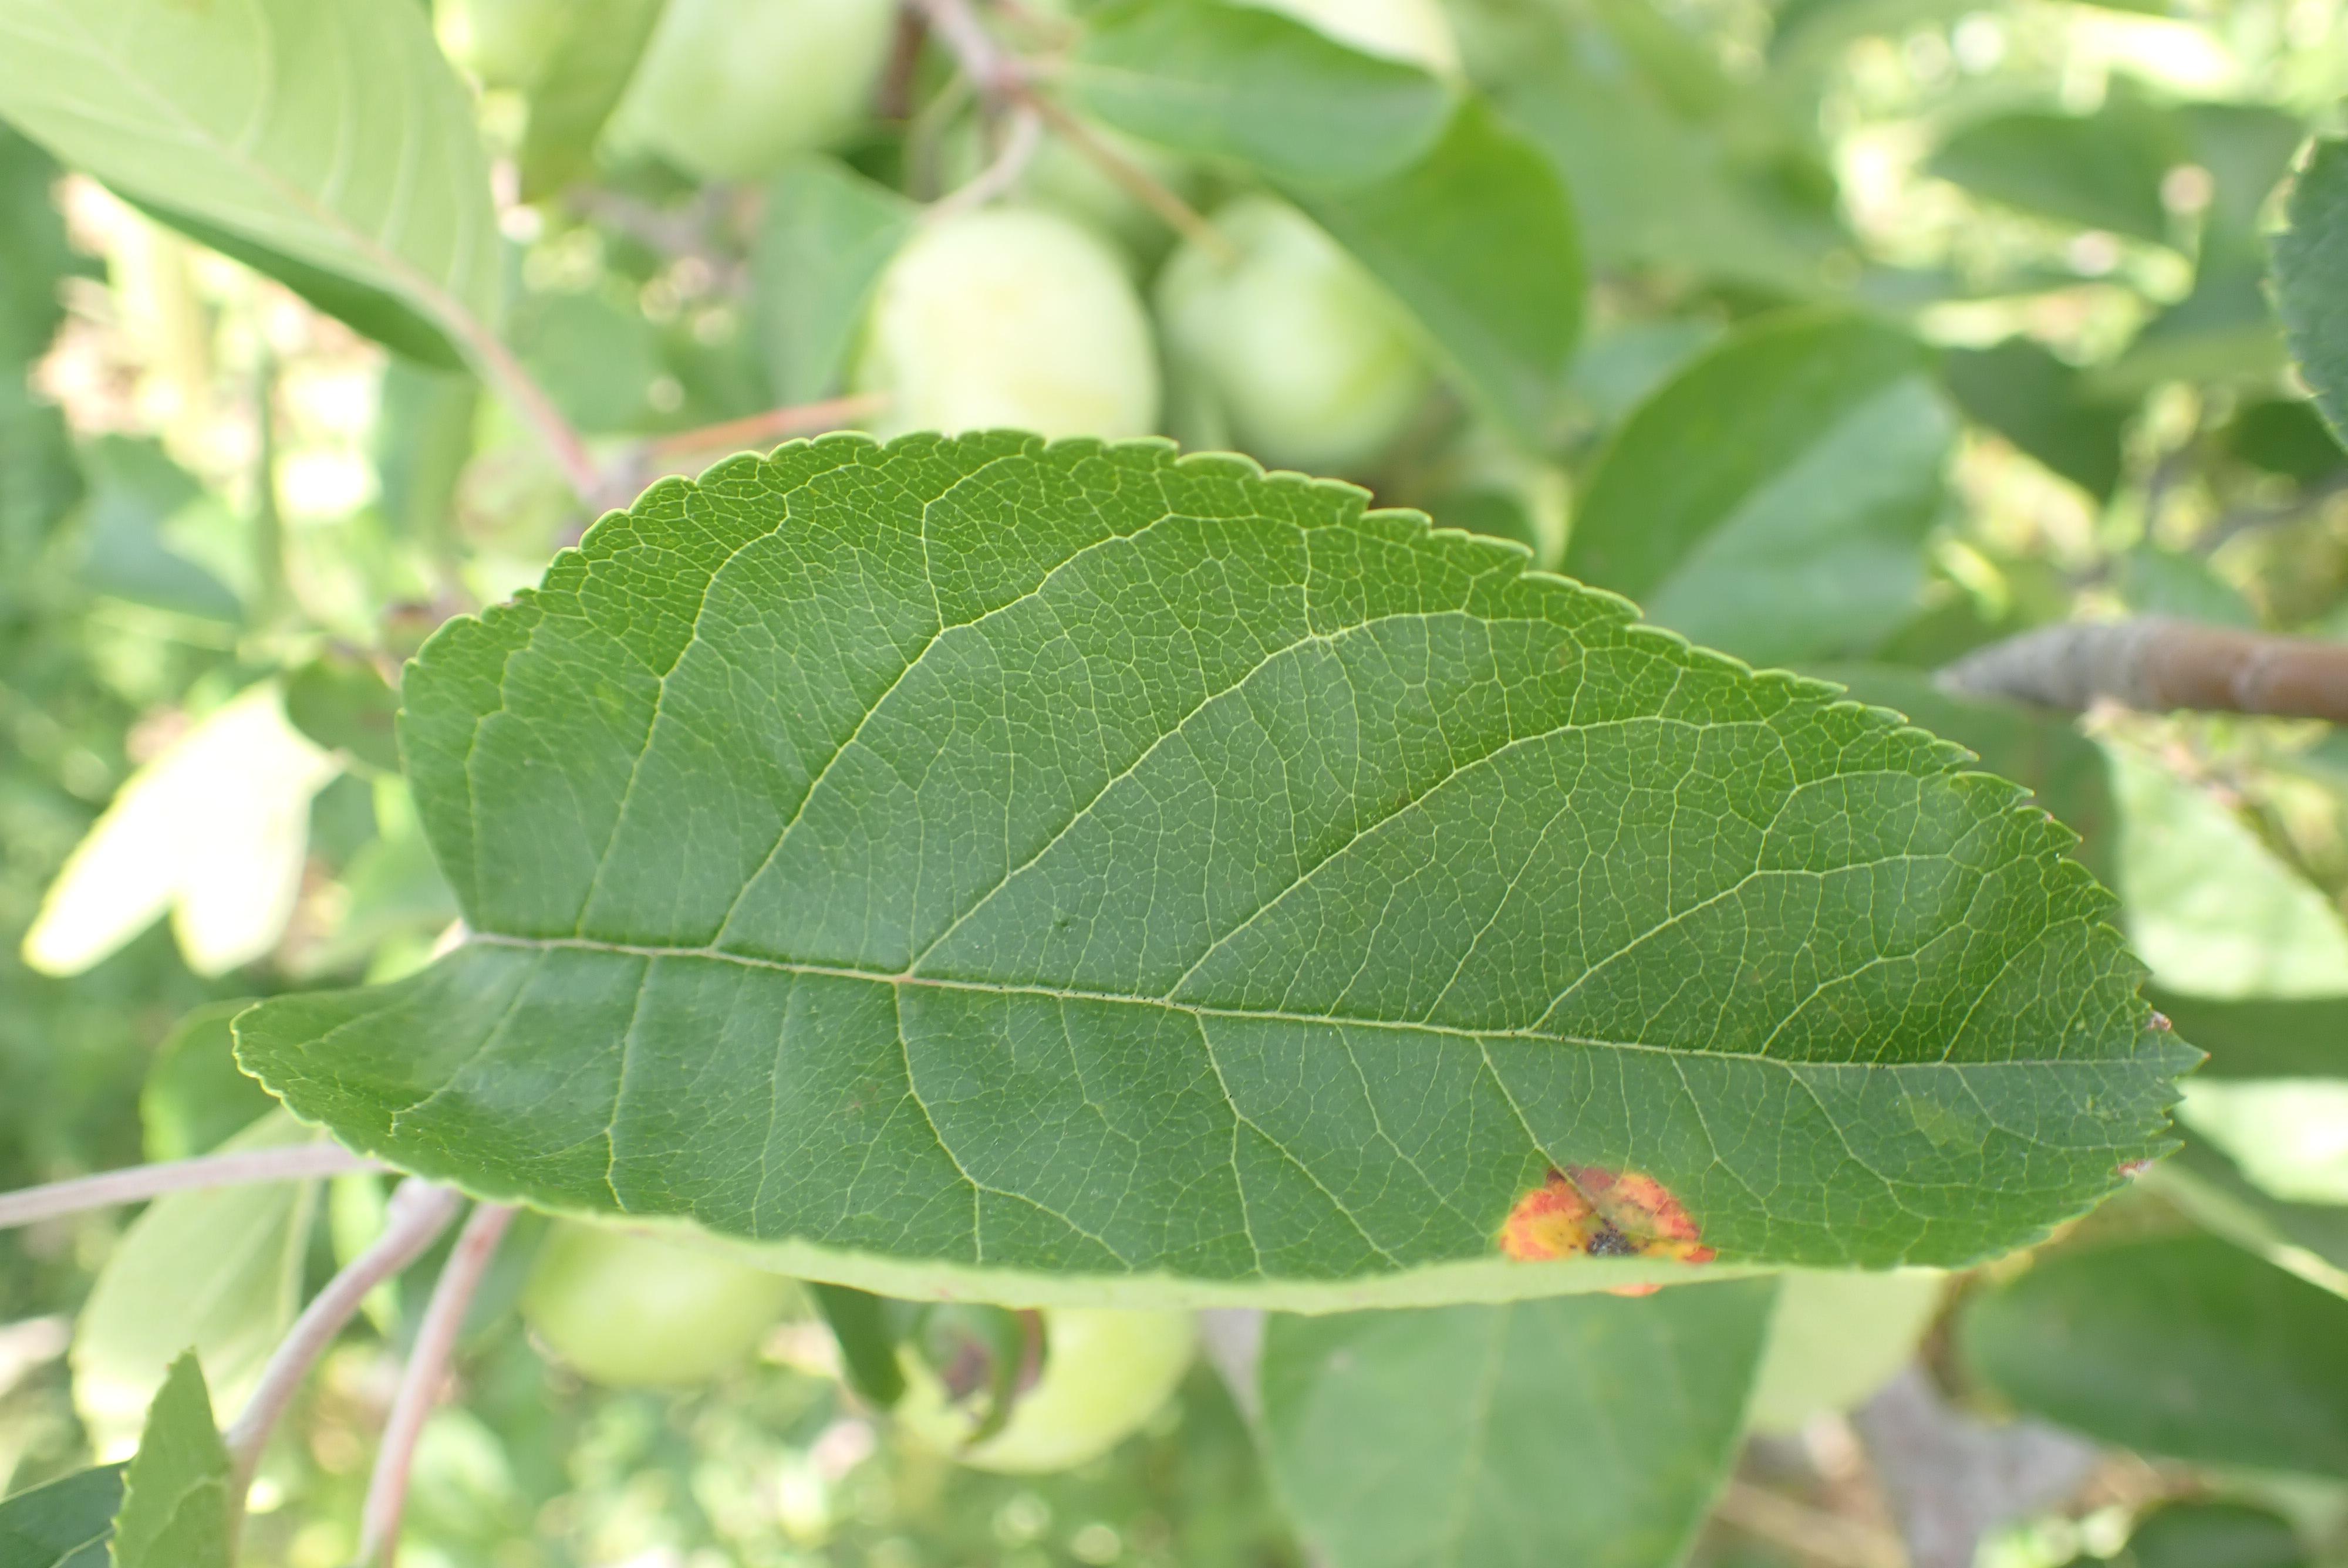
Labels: rust